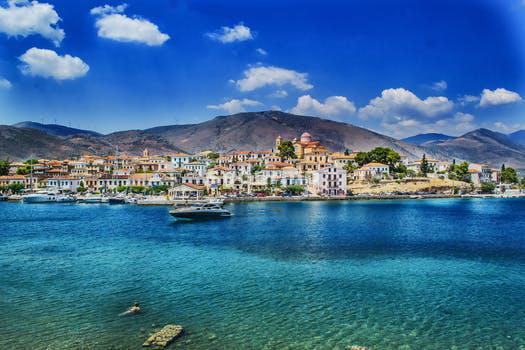
Label: Watermark